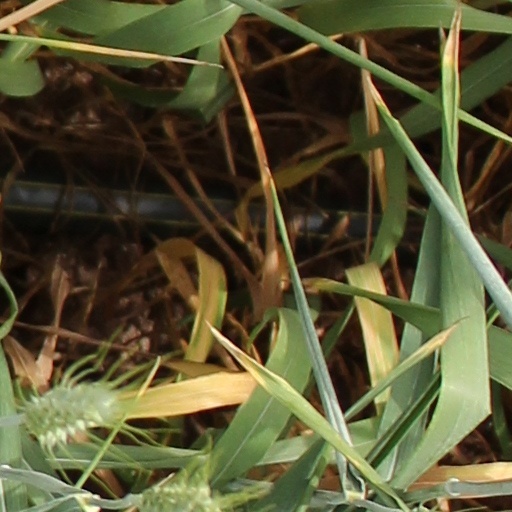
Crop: wheat